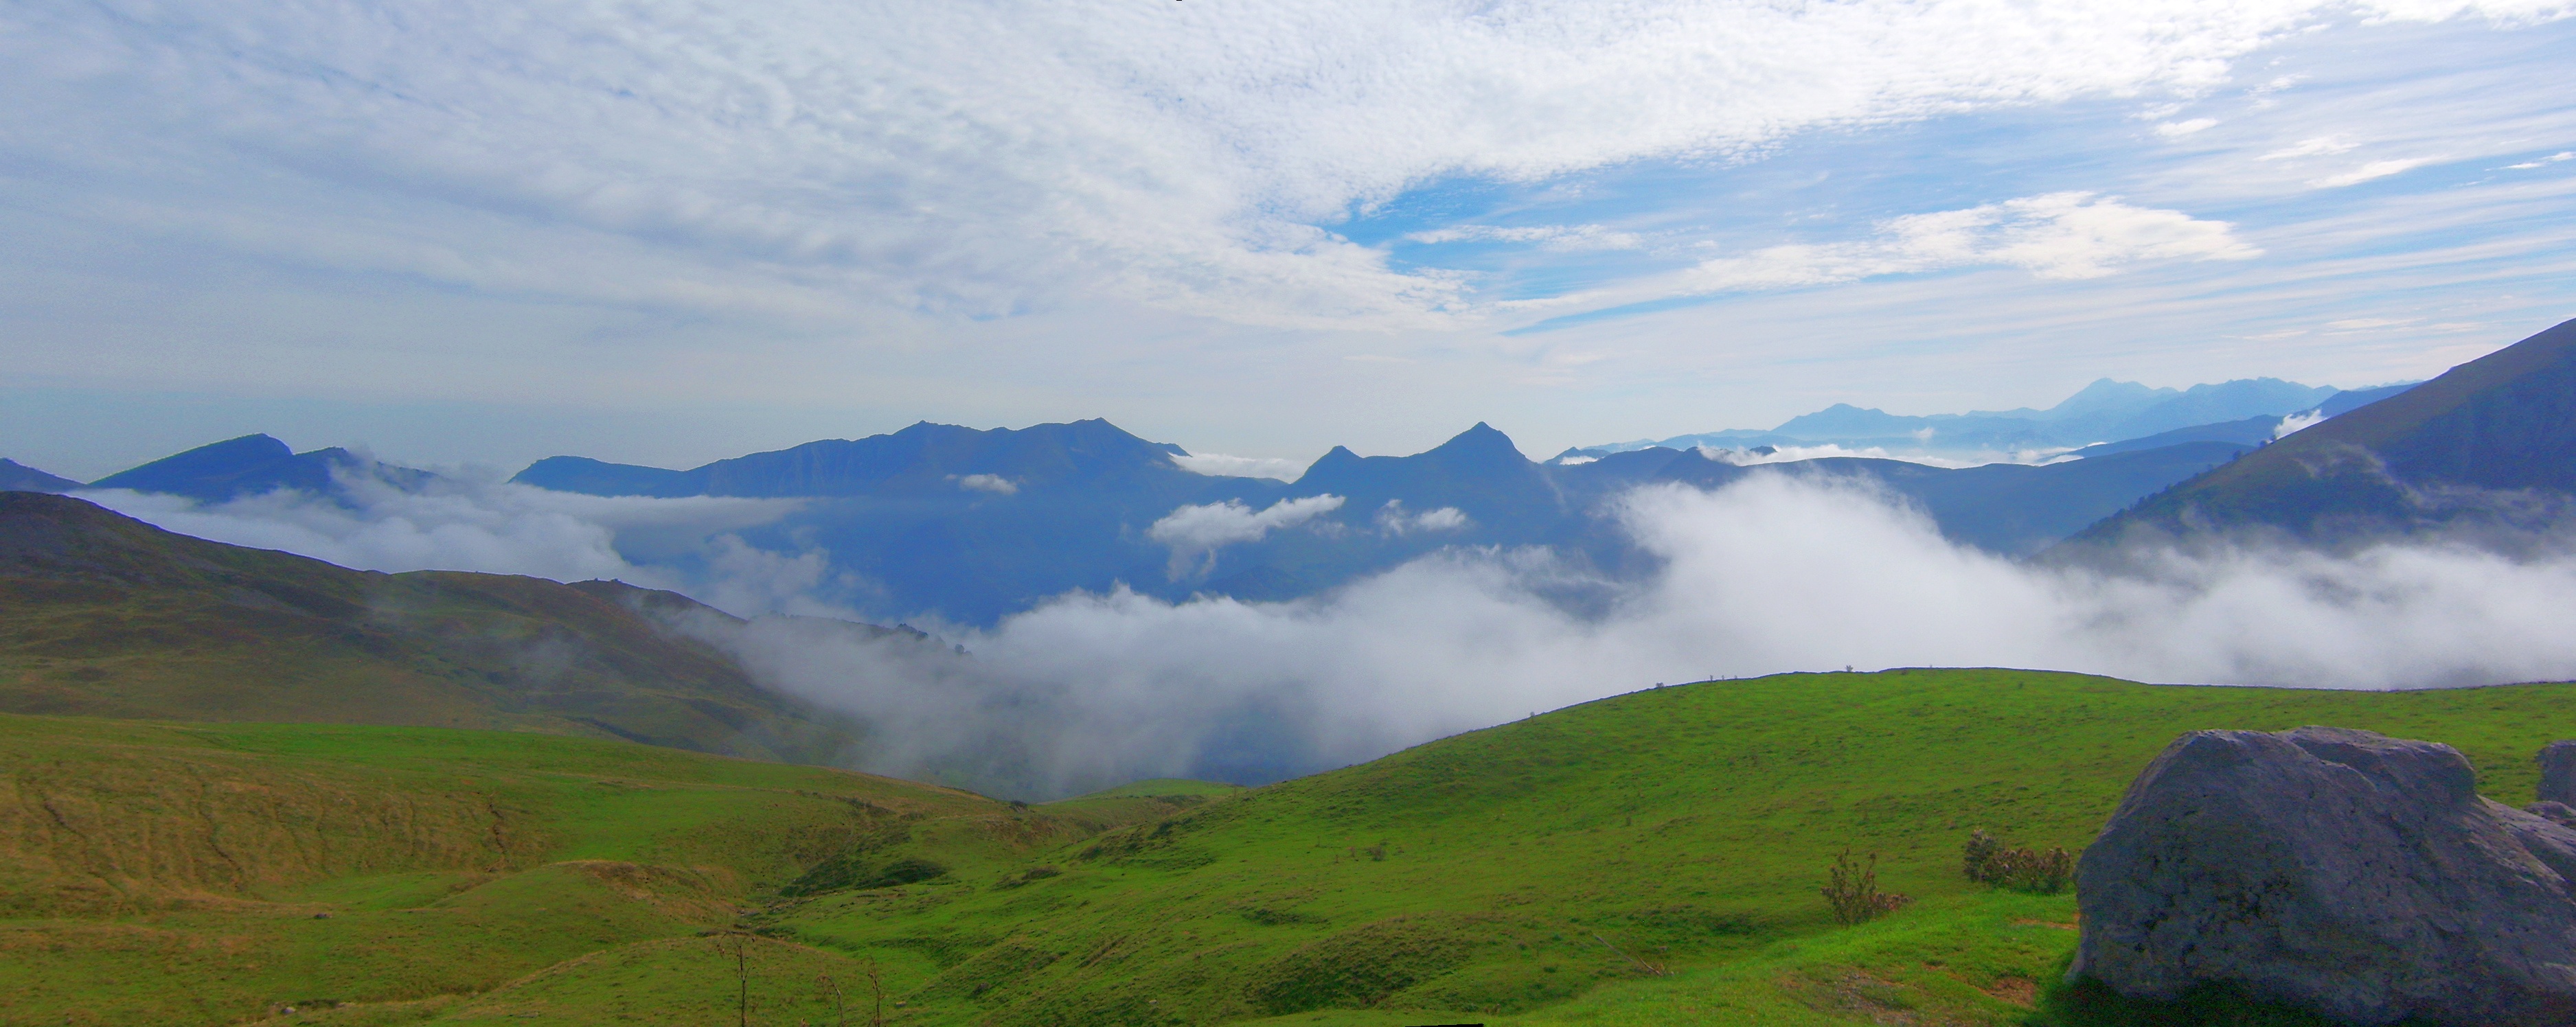
mist, clouds, mountains, cloud, sky, mountain, nature, azure, natural landscape, plant, terrain, slope, cumulus, grass, landscape, grassland, plain, mountainous landforms, valley, meadow, horizon, mountain range, massif, plateau, hill, pasture, forest, fell, tree, meteorological phenomenon, ridge, prairie, summit, steppe, road, field, chaparral, tundra, panorama, alps